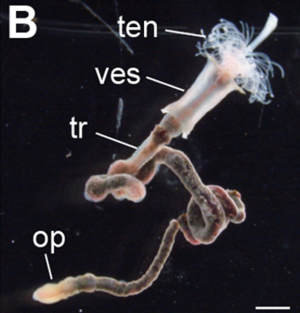
Les Siboglinidae ou Pogonophores forment une famille d'annélides, découverte par Caullery en 1914.